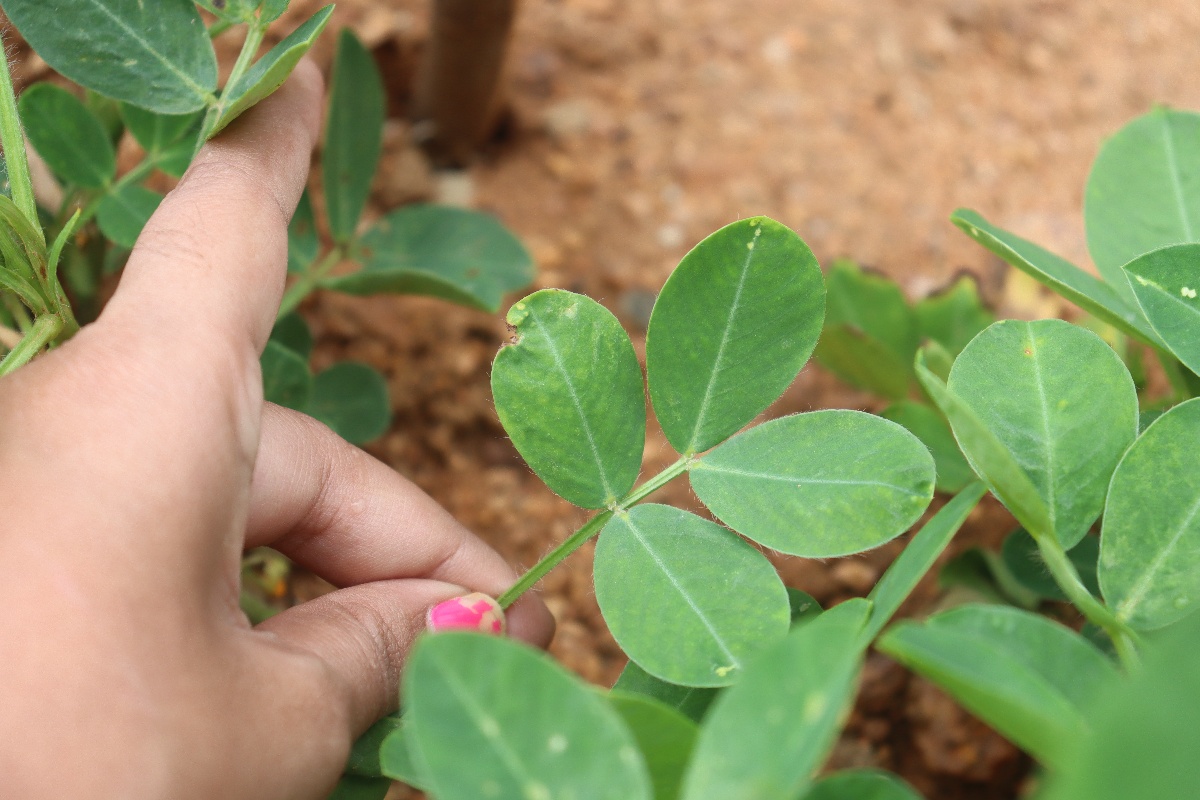
Label: healthy leaf